Fred Roos

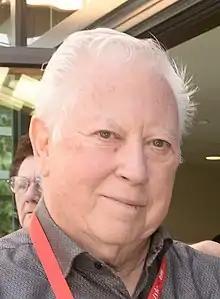
Roos in 2014

Frederick Ried Roos (May 22, 1934 – May 18, 2024) was an American film producer and casting director. He was best known for his contributions to the New Hollywood movement, particularly through his collaborations with director Francis Ford Coppola. He won the Academy Award for Best Picture for "" (1974), with further nominations for "The Conversation" (1974) and "Apocalypse Now" (1979).